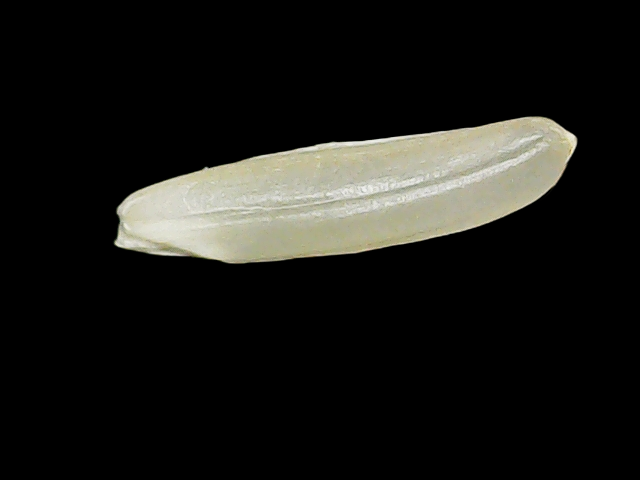
Rice variety: Binadhan25